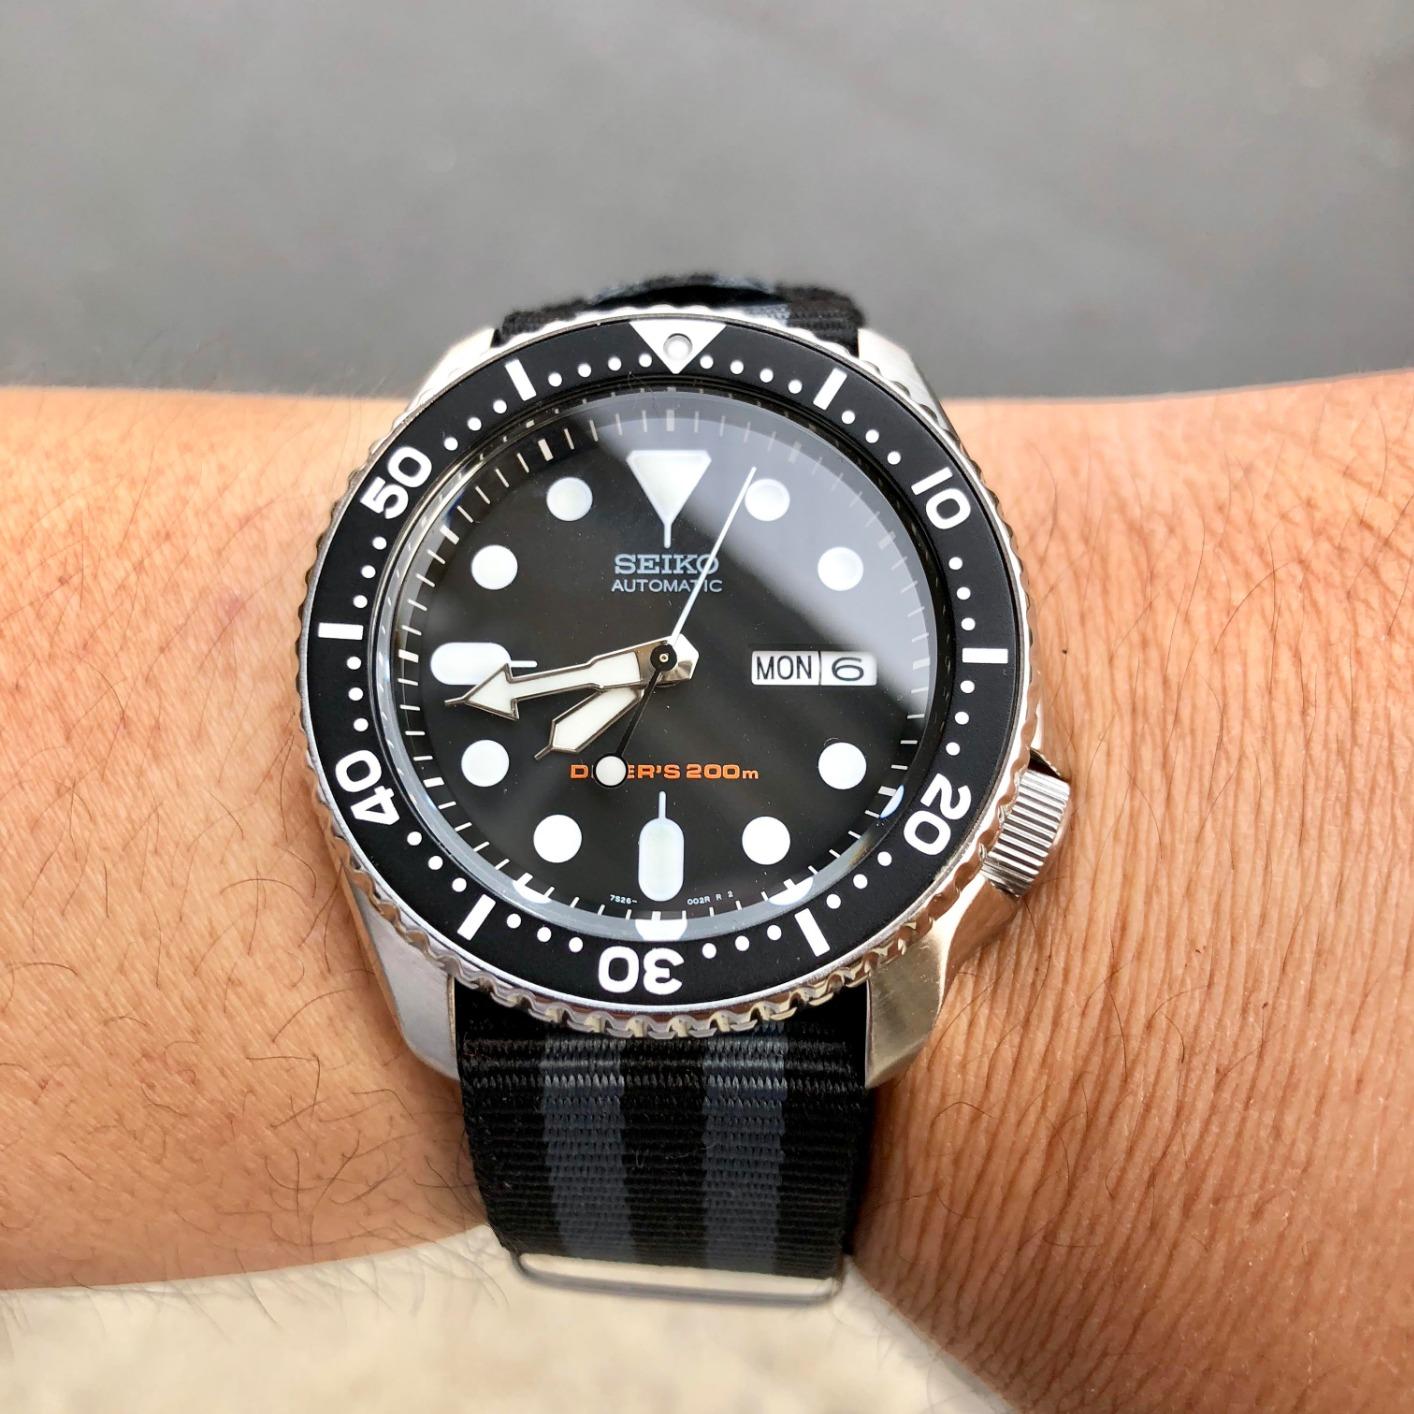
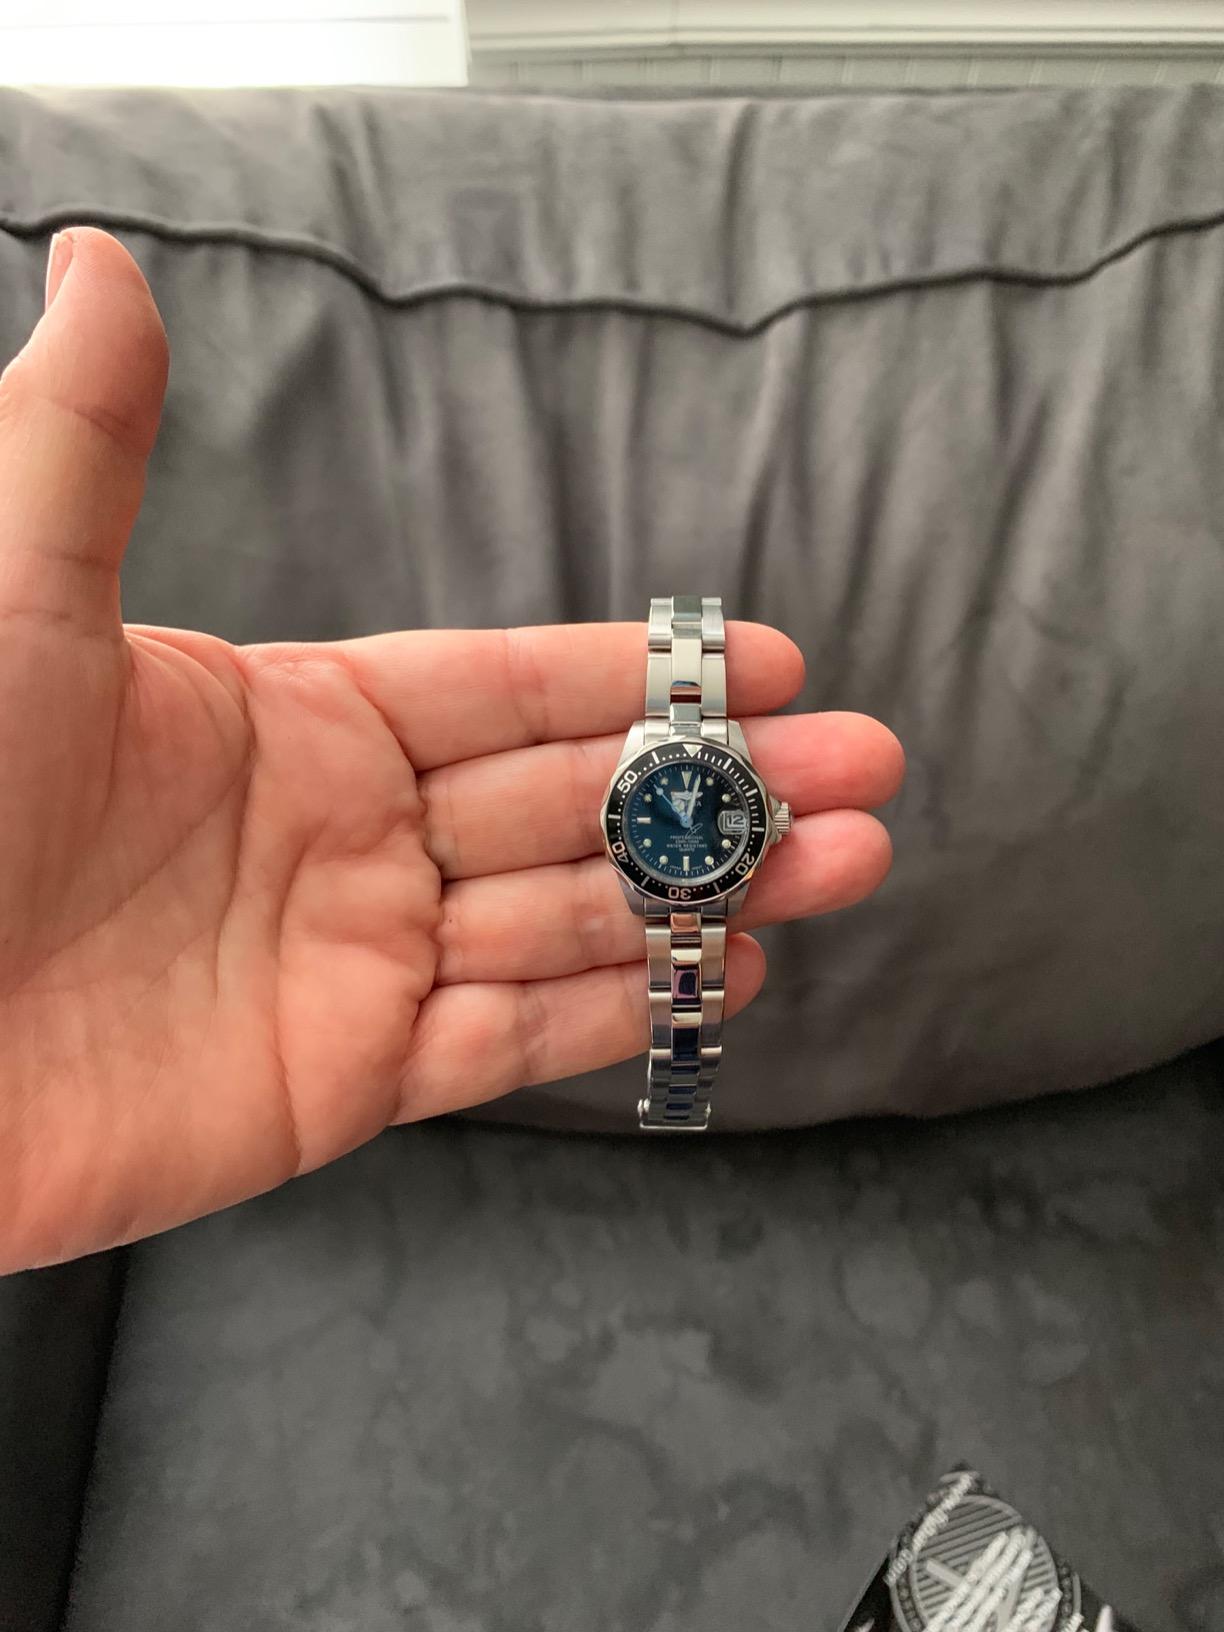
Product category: accessories_watch
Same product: no